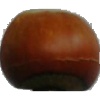
Label: nut_forest